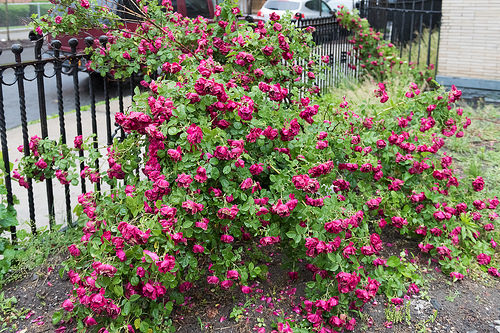
Flower: rose